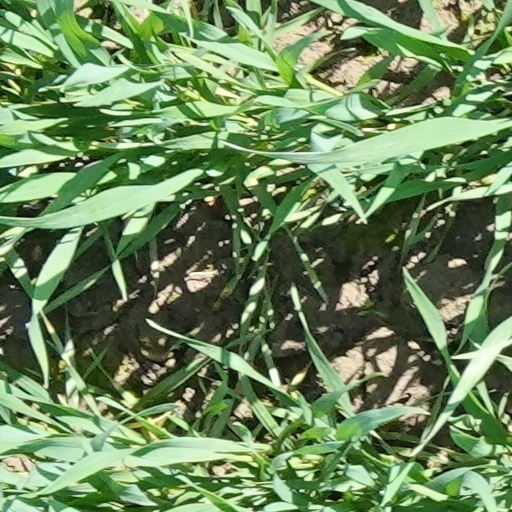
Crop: wheat